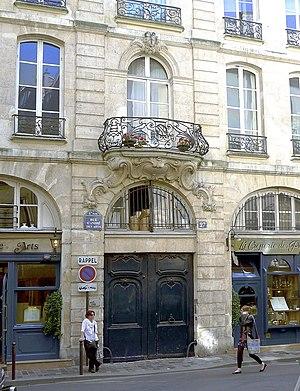
Rue Saint-André-des-Arts (n°27) - Paris VI This building is inscrit au titre des Monuments Historiques. It is indexed in the Base Mérimée, a database of architectural heritage maintained by the French Ministry of Culture,
La rue Saint-André-des-Arts est une rue située dans le quartier de la Monnaie du 6ᵉ arrondissement de Paris.
Cet article recense les monuments historiques du 6ᵉ arrondissement de Paris, en France.
Genovieffa Ravissa, née Vignola, est une cantatrice, claveciniste, pédagogue et compositrice italienne.